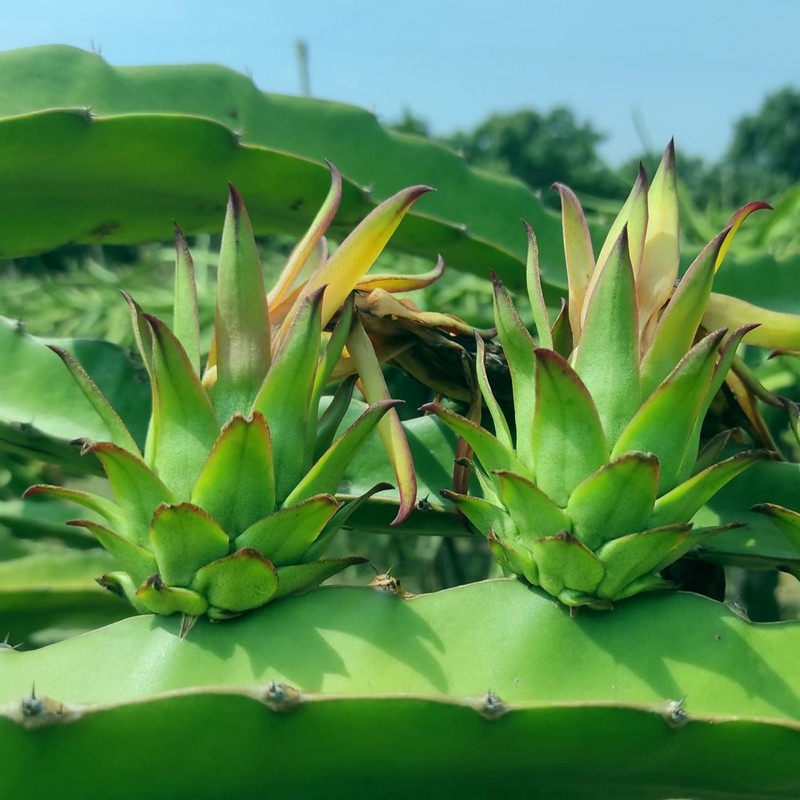
Label: Immature Dragon Fruit